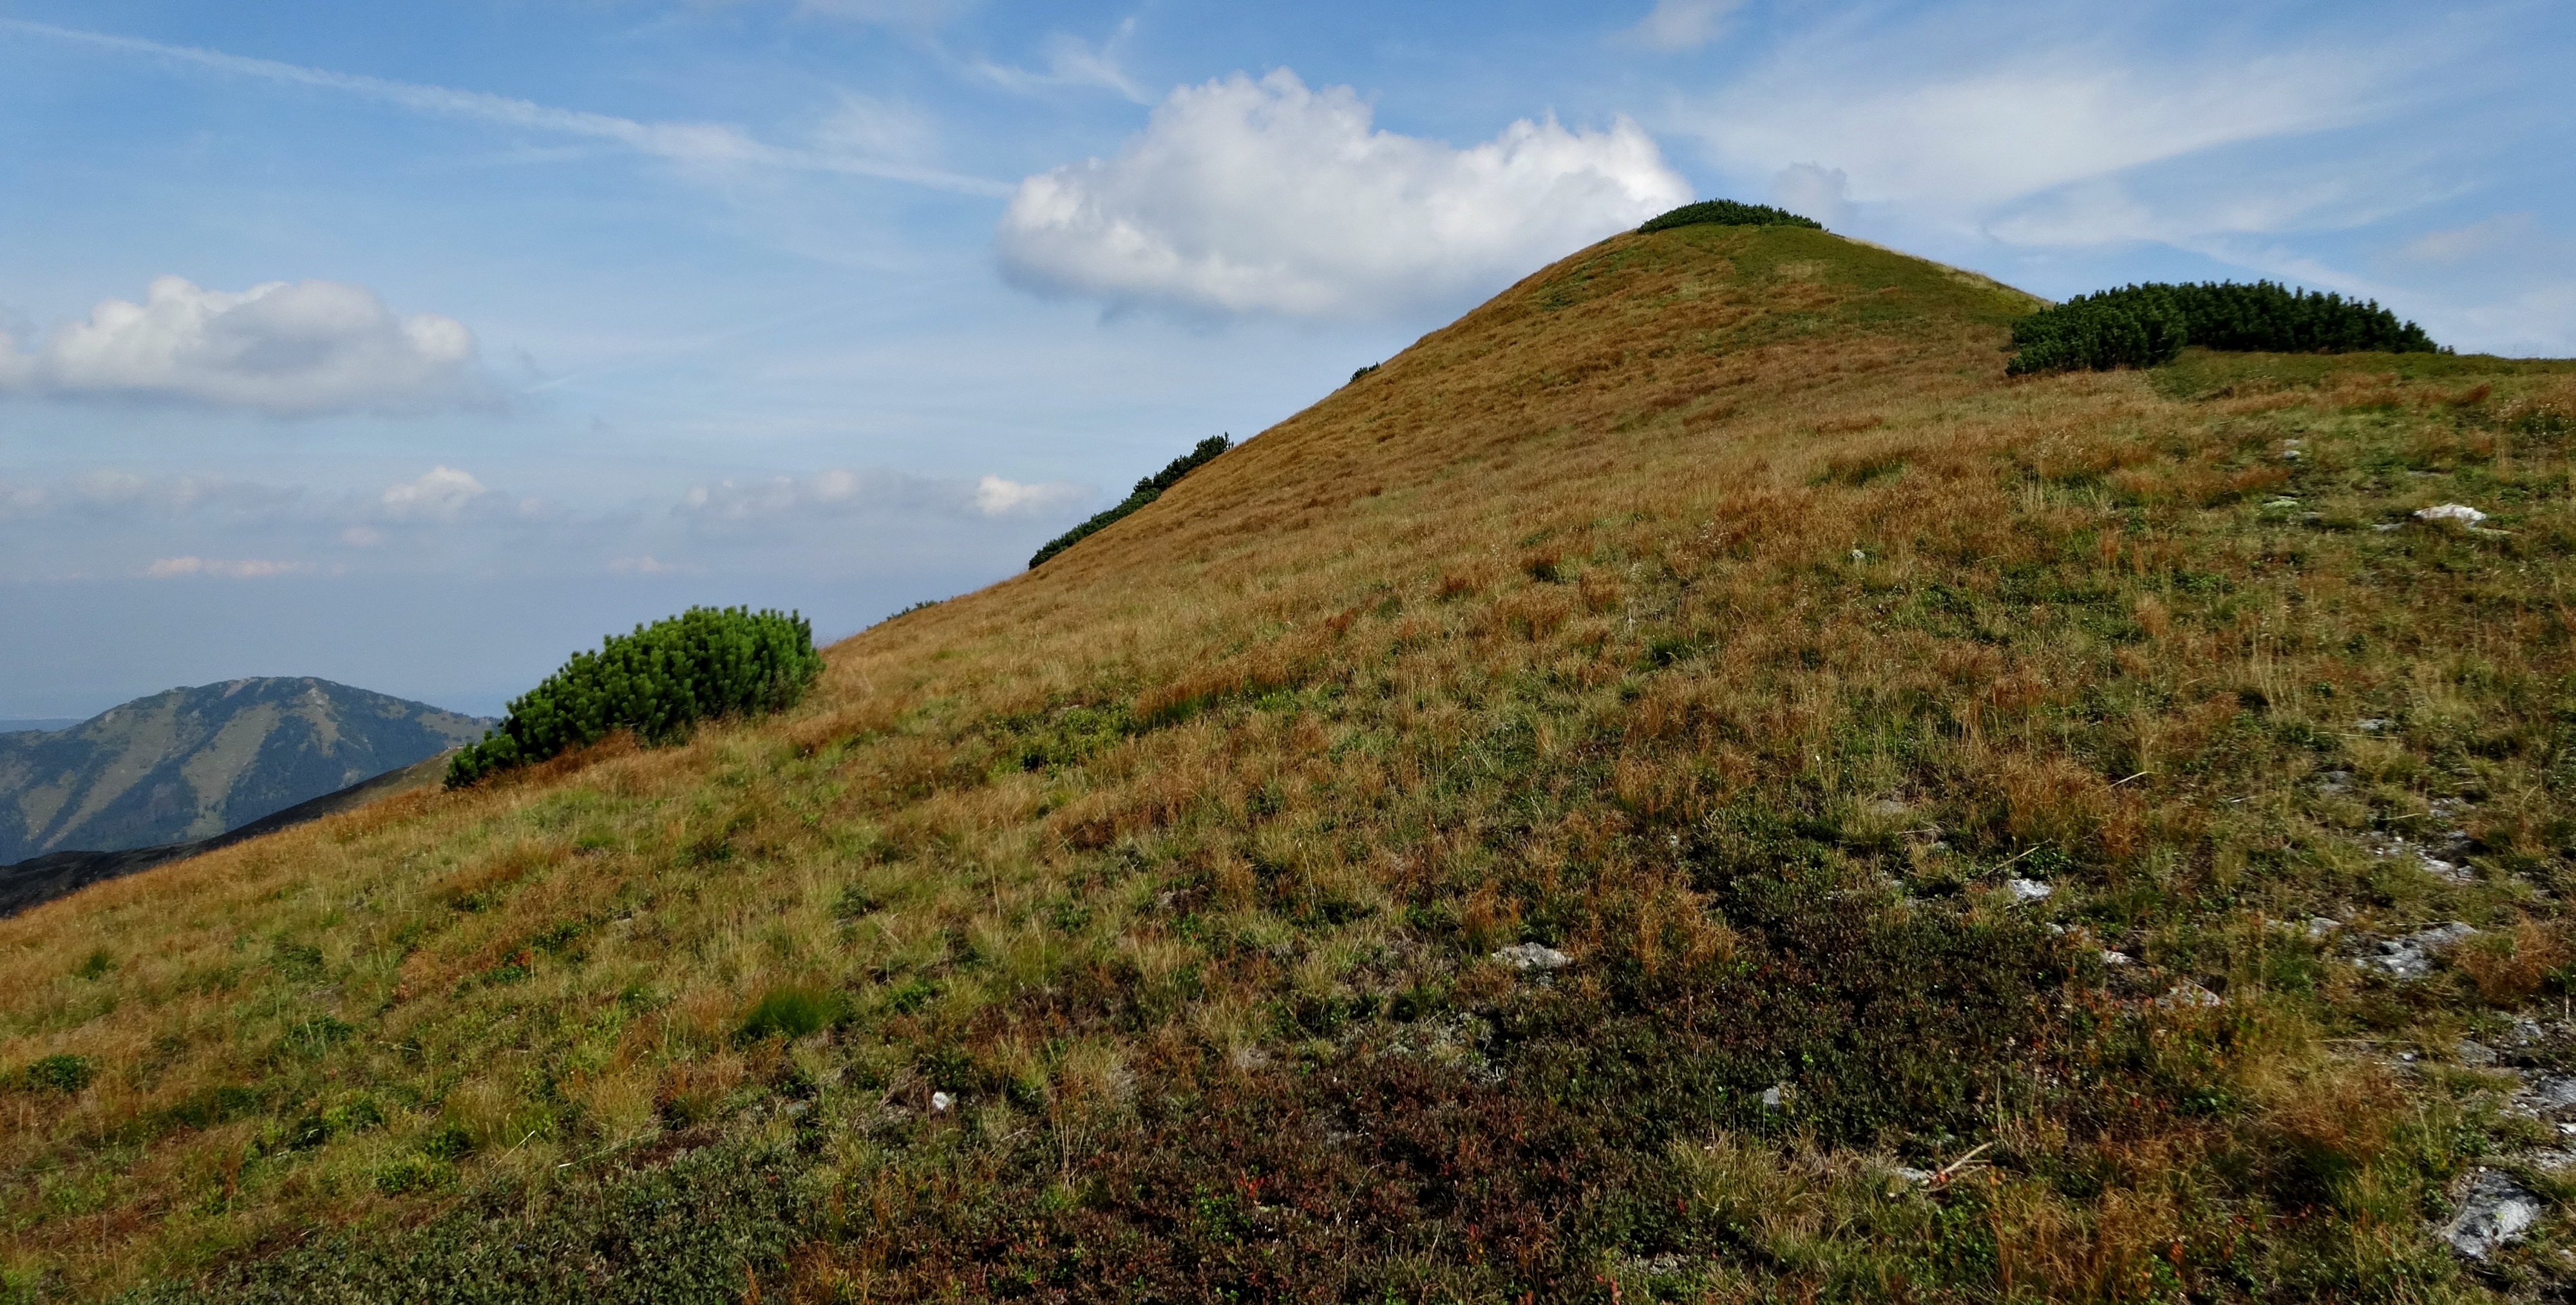
landscape, coast, nature, rock, wilderness, mountain, trail, meadow, hill, mountain range, cliff, highland, terrain, ridge, summit, geology, mountains, grassland, vegetation, plateau, fell, habitat, loch, ecosystem, tatry, tundra, mound, landform, mountain pass, mountain pine, western tatras, geographical feature, mountainous landforms